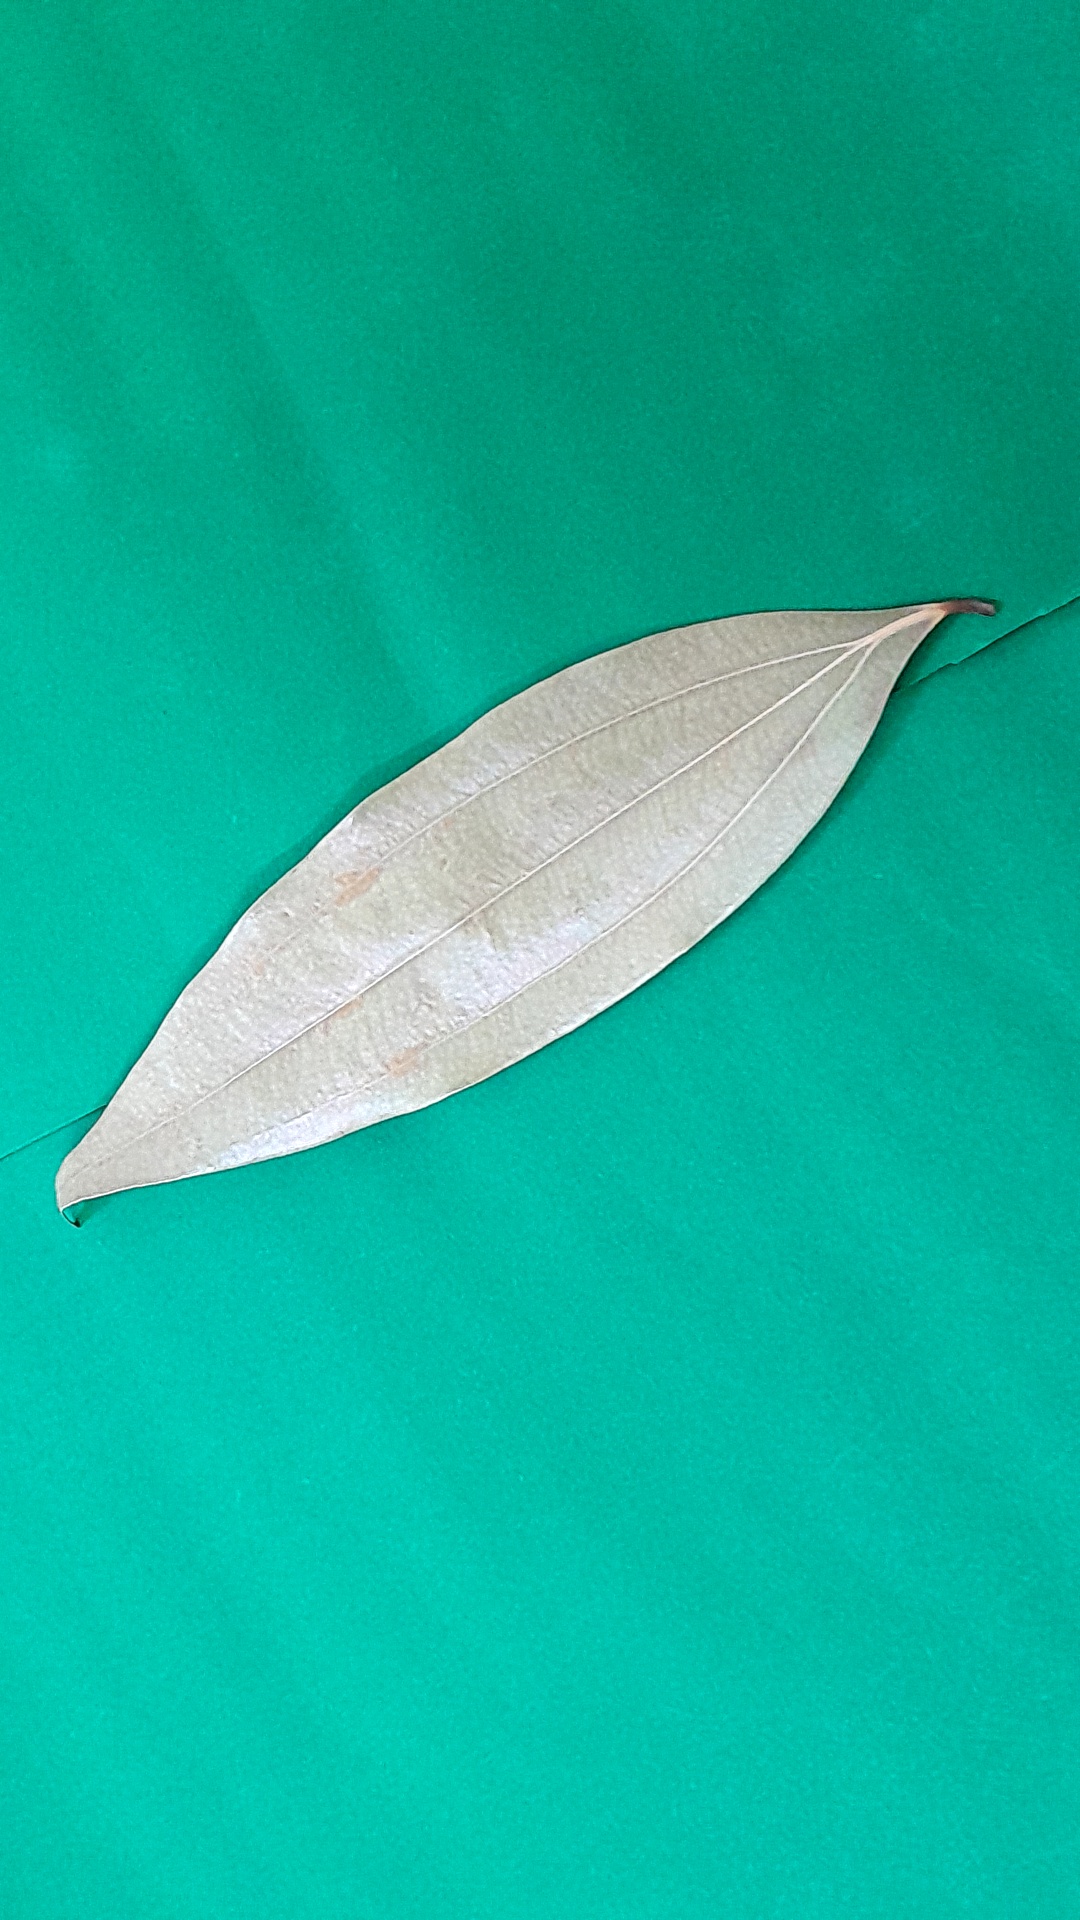
Label: Dry Leaf